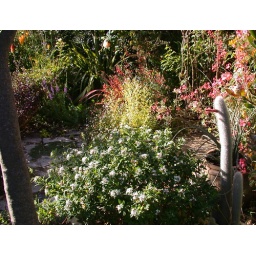
Looking over the raised bed beneath the Palo Verde tree toward the Island Bed.